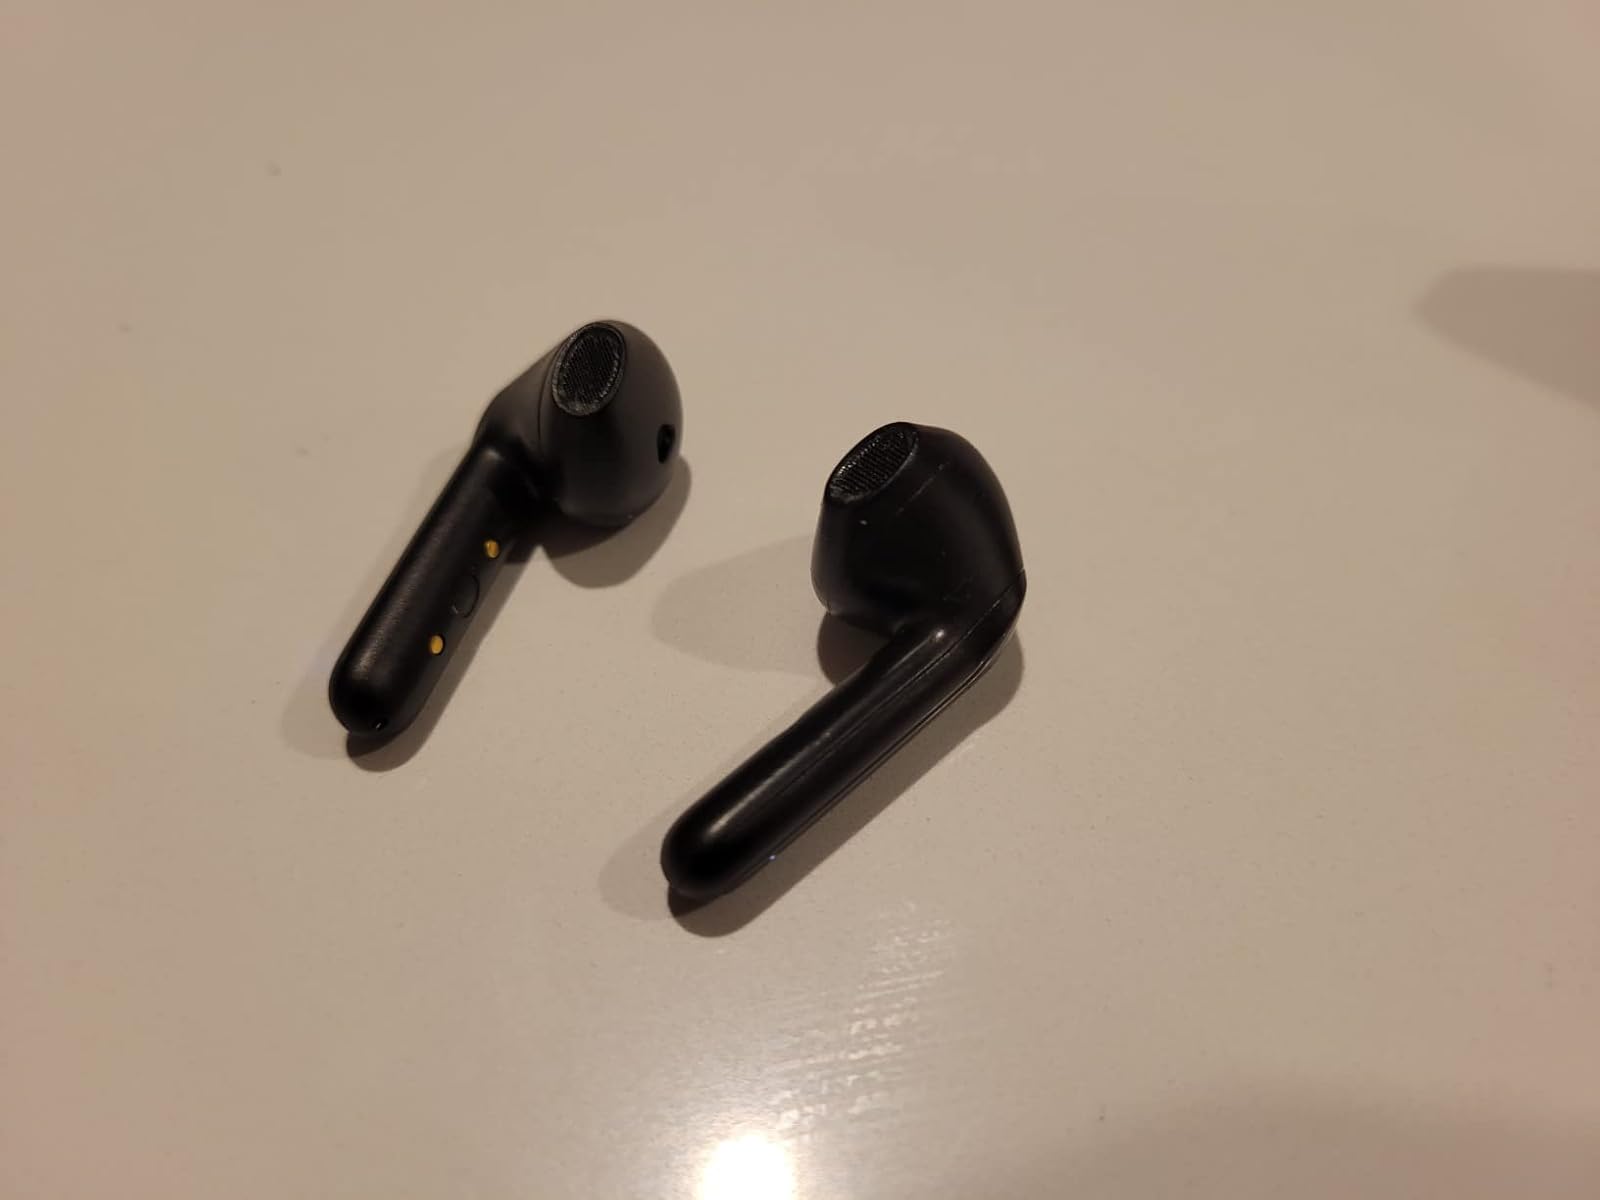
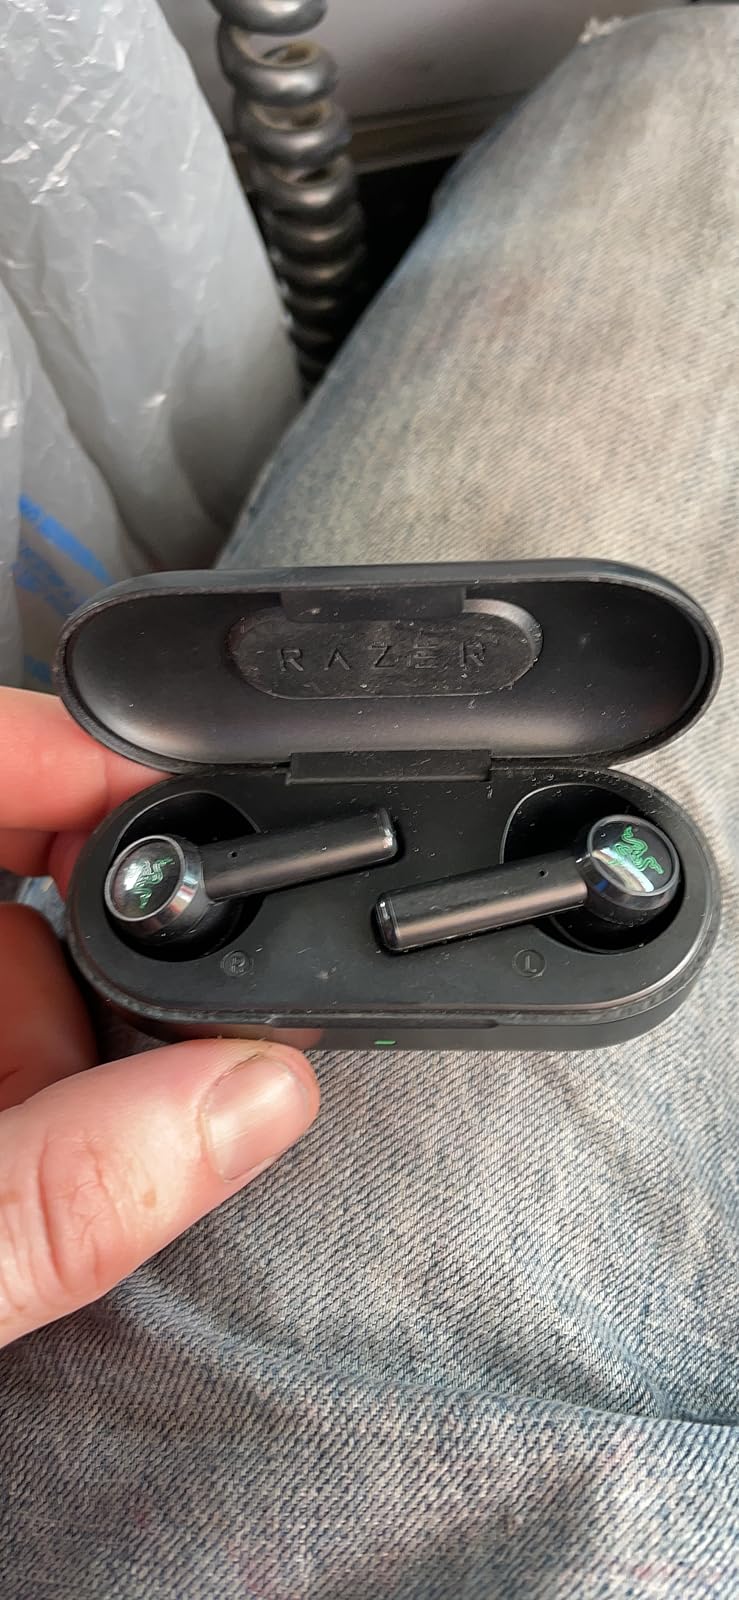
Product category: earbuds
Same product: no